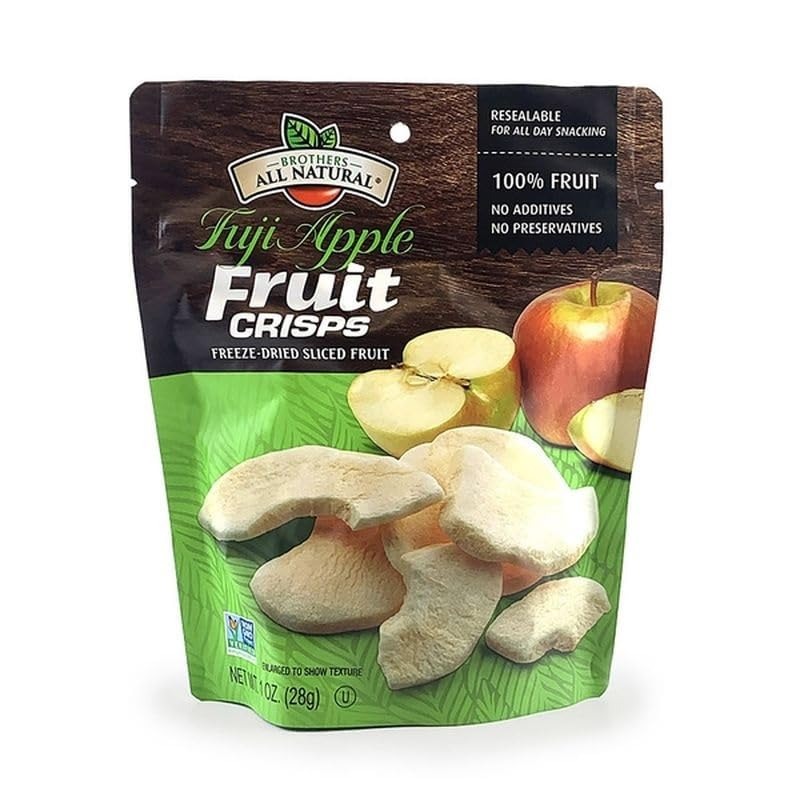
Item Name: Brothers, Fuji Apple Freeze Dried Sliced Fruit, 1 Ounce
Value: 1.0
Unit: Ounce

Price: 4.76